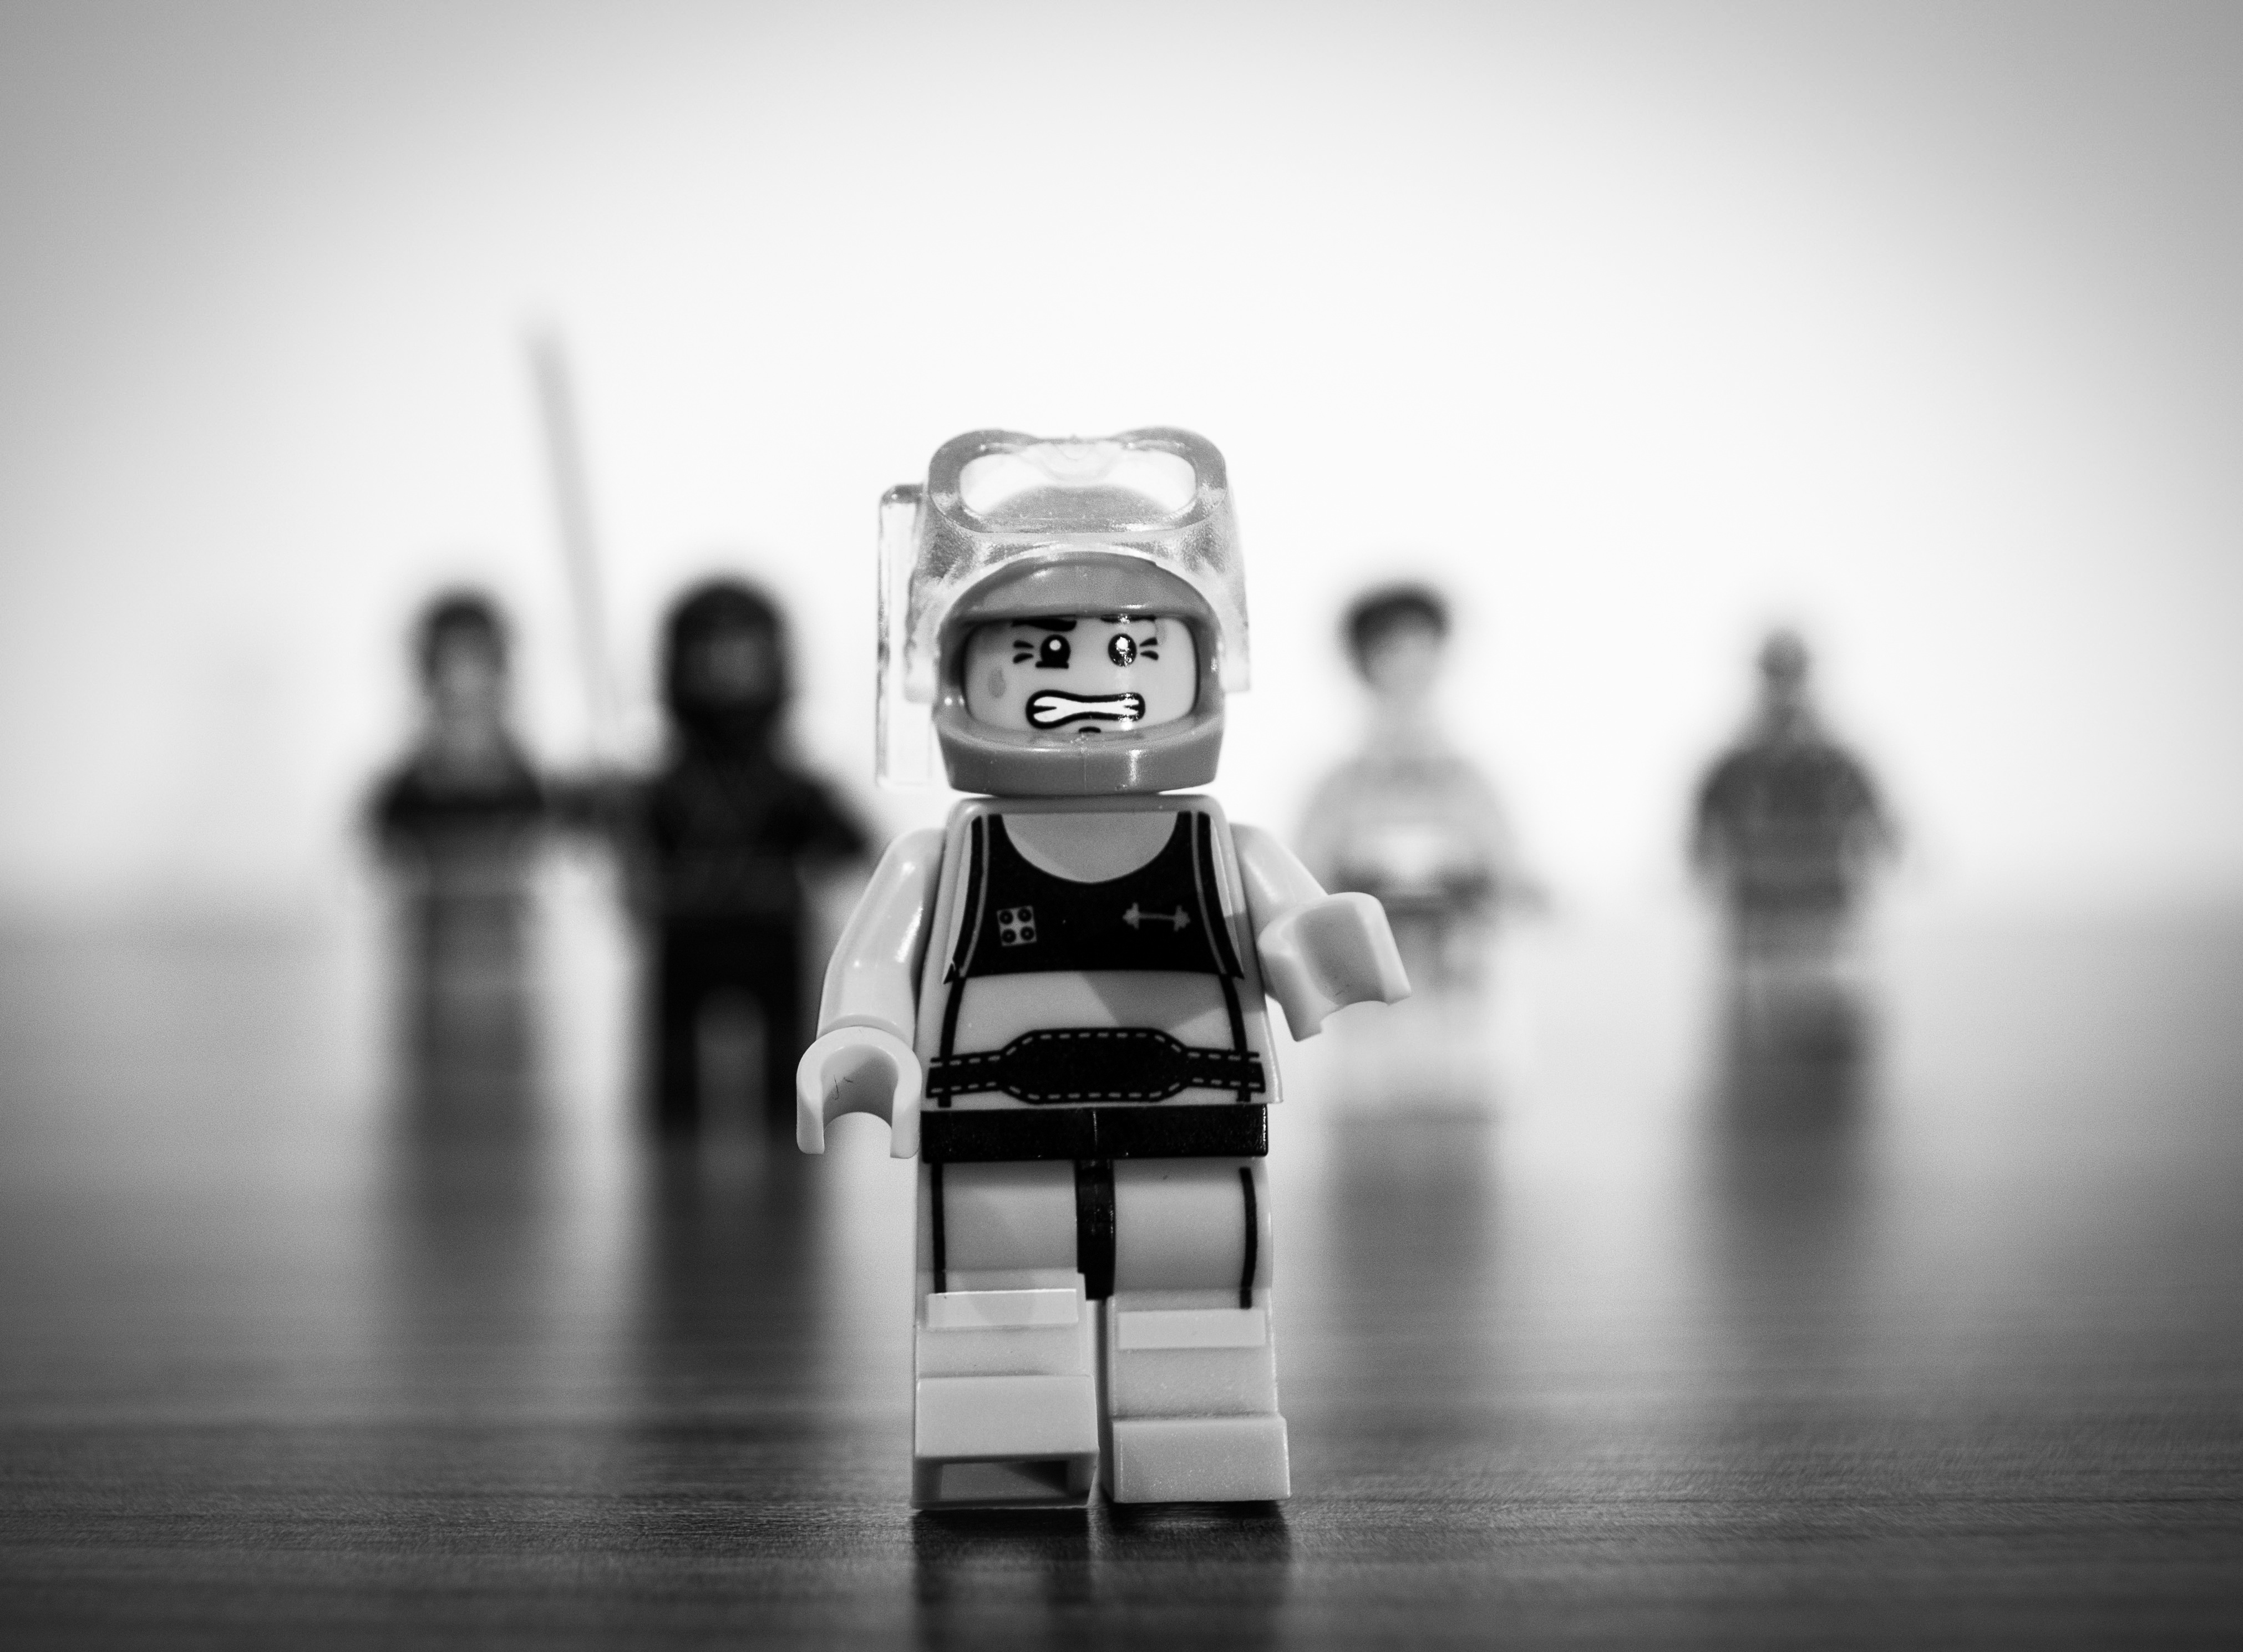
black and white, white, photography, black, monochrome, reflex camera, photograph, image, shape, monochrome photography, digital slr, single lens reflex camera